List of tallest buildings in Portland, Oregon

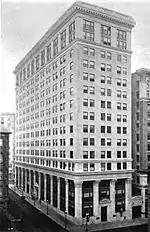
The American Bank Building stood as the tallest building in Portland from 1913 until 1927.

Since 1892, the year The Oregonian Building was completed, the title of the tallest building in Portland has been held by nine high-rises.